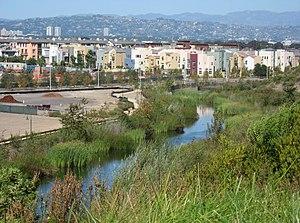
Playa Vista est un quartier de la ville de Los Angeles, dans l'État de Californie.